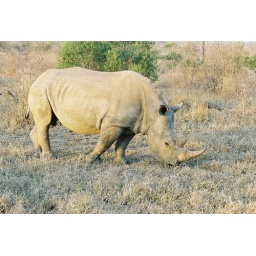
Out on safari in the nothern part of South Africa, a place called Thorny Bush. A male white rino